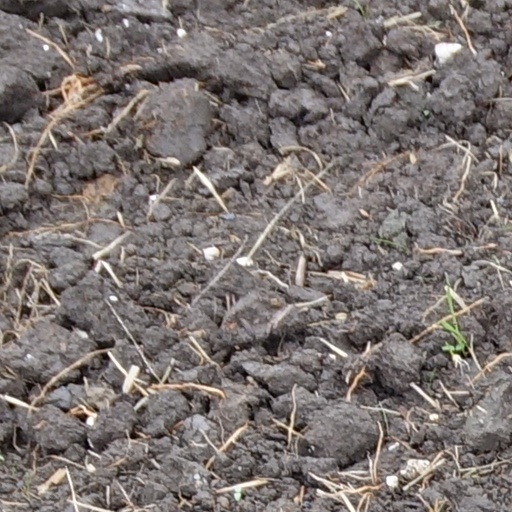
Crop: wheat